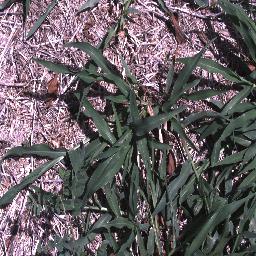
Label: negative